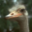
Label: bird